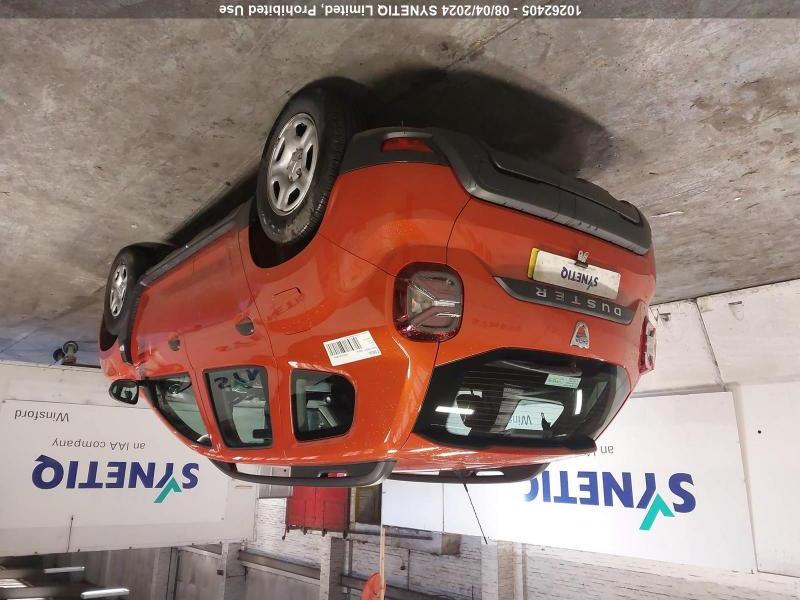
Aucun dommage détecté.
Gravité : aucun